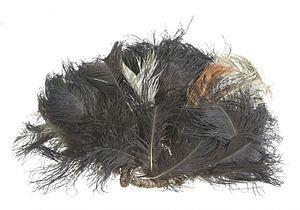
Les Teso sont une population d'Afrique de l'Est vivant principalement à l'est de l'Ouganda, également de l'autre côté de la frontière à l'ouest du Kenya.